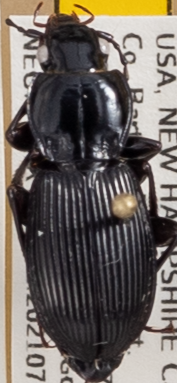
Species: Pterostichus coracinus
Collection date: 2021-07-14
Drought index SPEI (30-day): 0.47
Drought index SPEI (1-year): -1.13
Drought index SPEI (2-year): -0.8